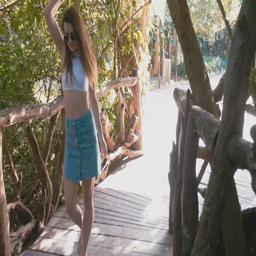
girl is walking on a wooden bridge slow motion